Hessenlager

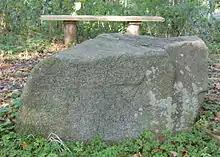
Monument to the Hessian Camp in Göhren

The Hessenlager or Hessian Camp is a former military encampment established by Hessian-Darmstadt troops during the French occupation near Göhren on the German island of Rügen.